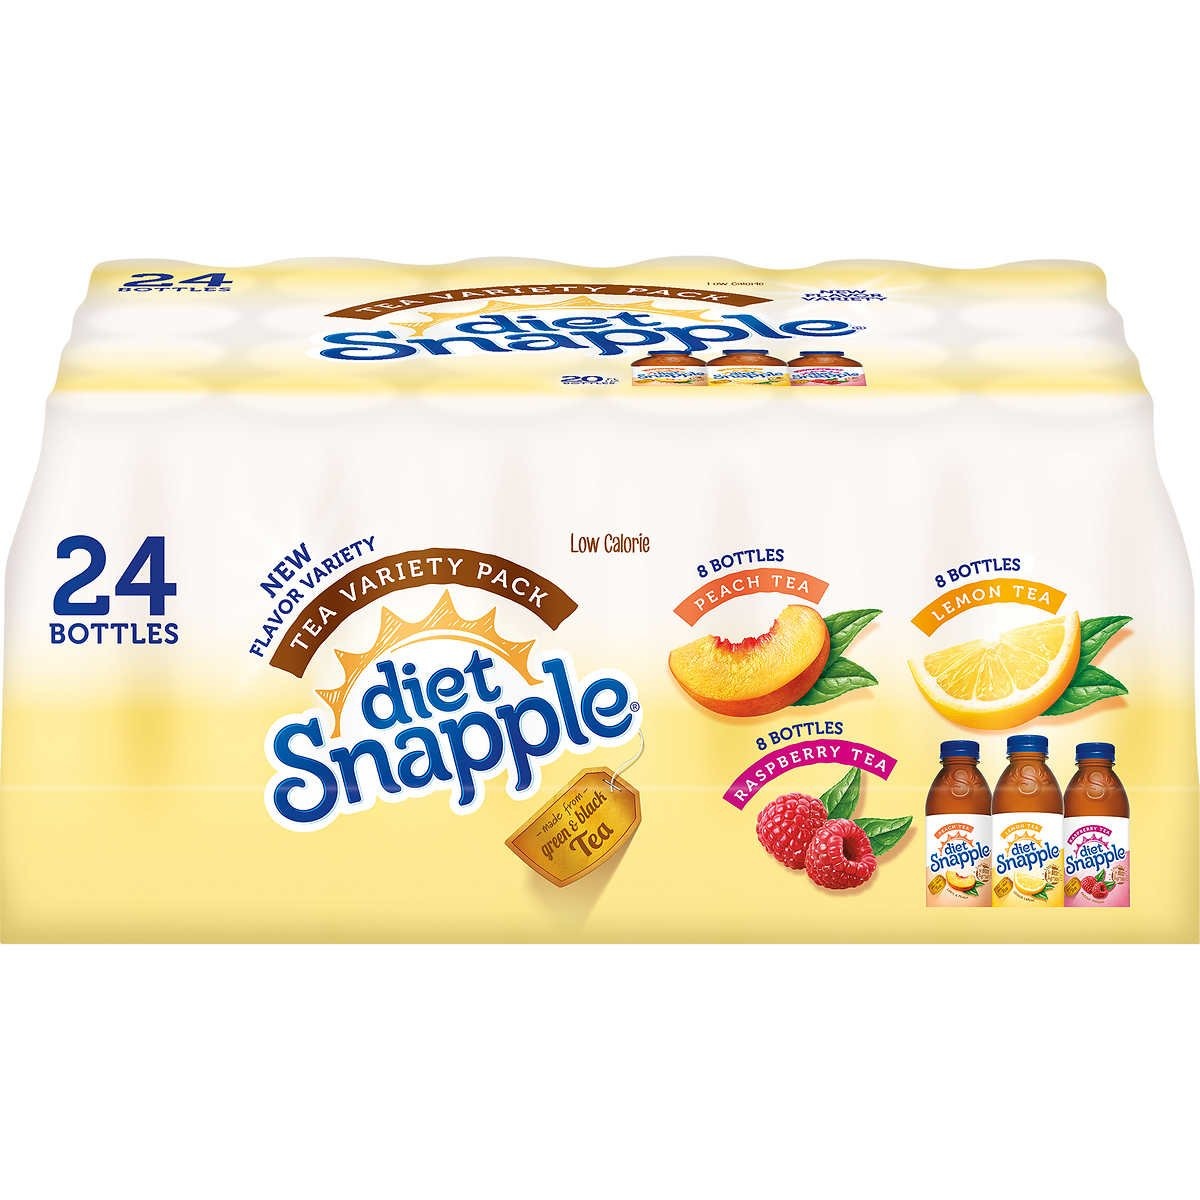
Item Name: Snapple Diet Raspberry Tea, 20 Fl Oz (Pack of 24)
Bullet Point 1: Pack of twenty four, 20-Ounce (total of 480-Ounces)
Bullet Point 2: Made from the best stuff on earth
Bullet Point 3: Snapple teas are full of good stuff
Bullet Point 4: Real tea starts with the finest tea leafs
Bullet Point 5: All natural
Value: 480.0
Unit: Fl Oz

Price: 44.99